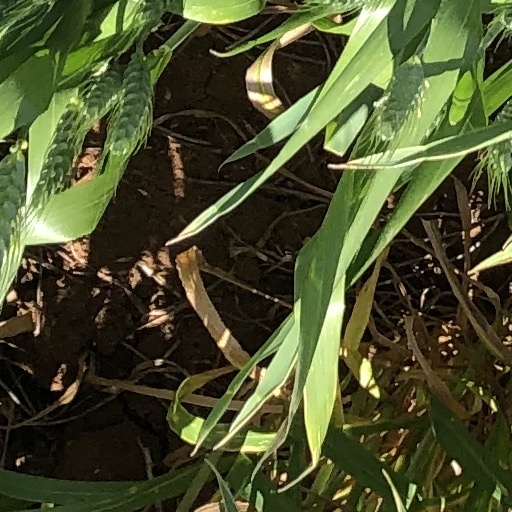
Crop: wheat